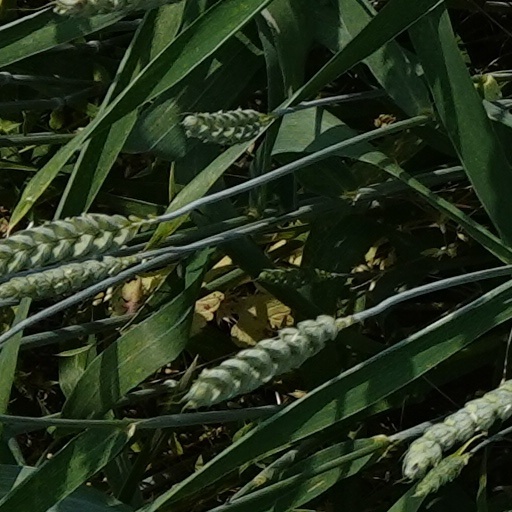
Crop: wheat